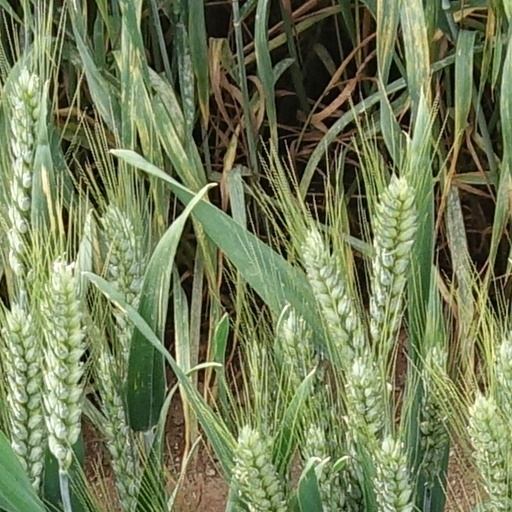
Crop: wheat